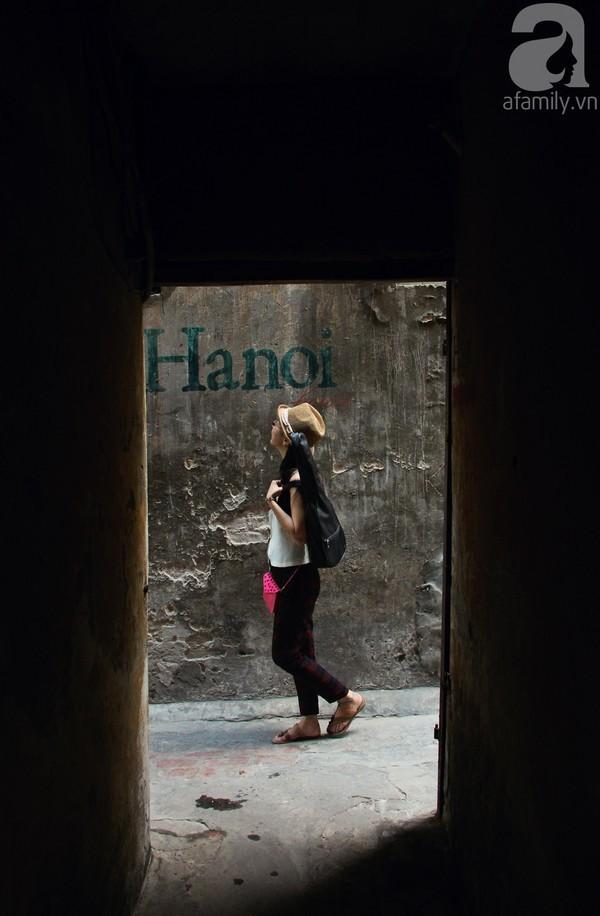
cô gái đi tham quan một mình